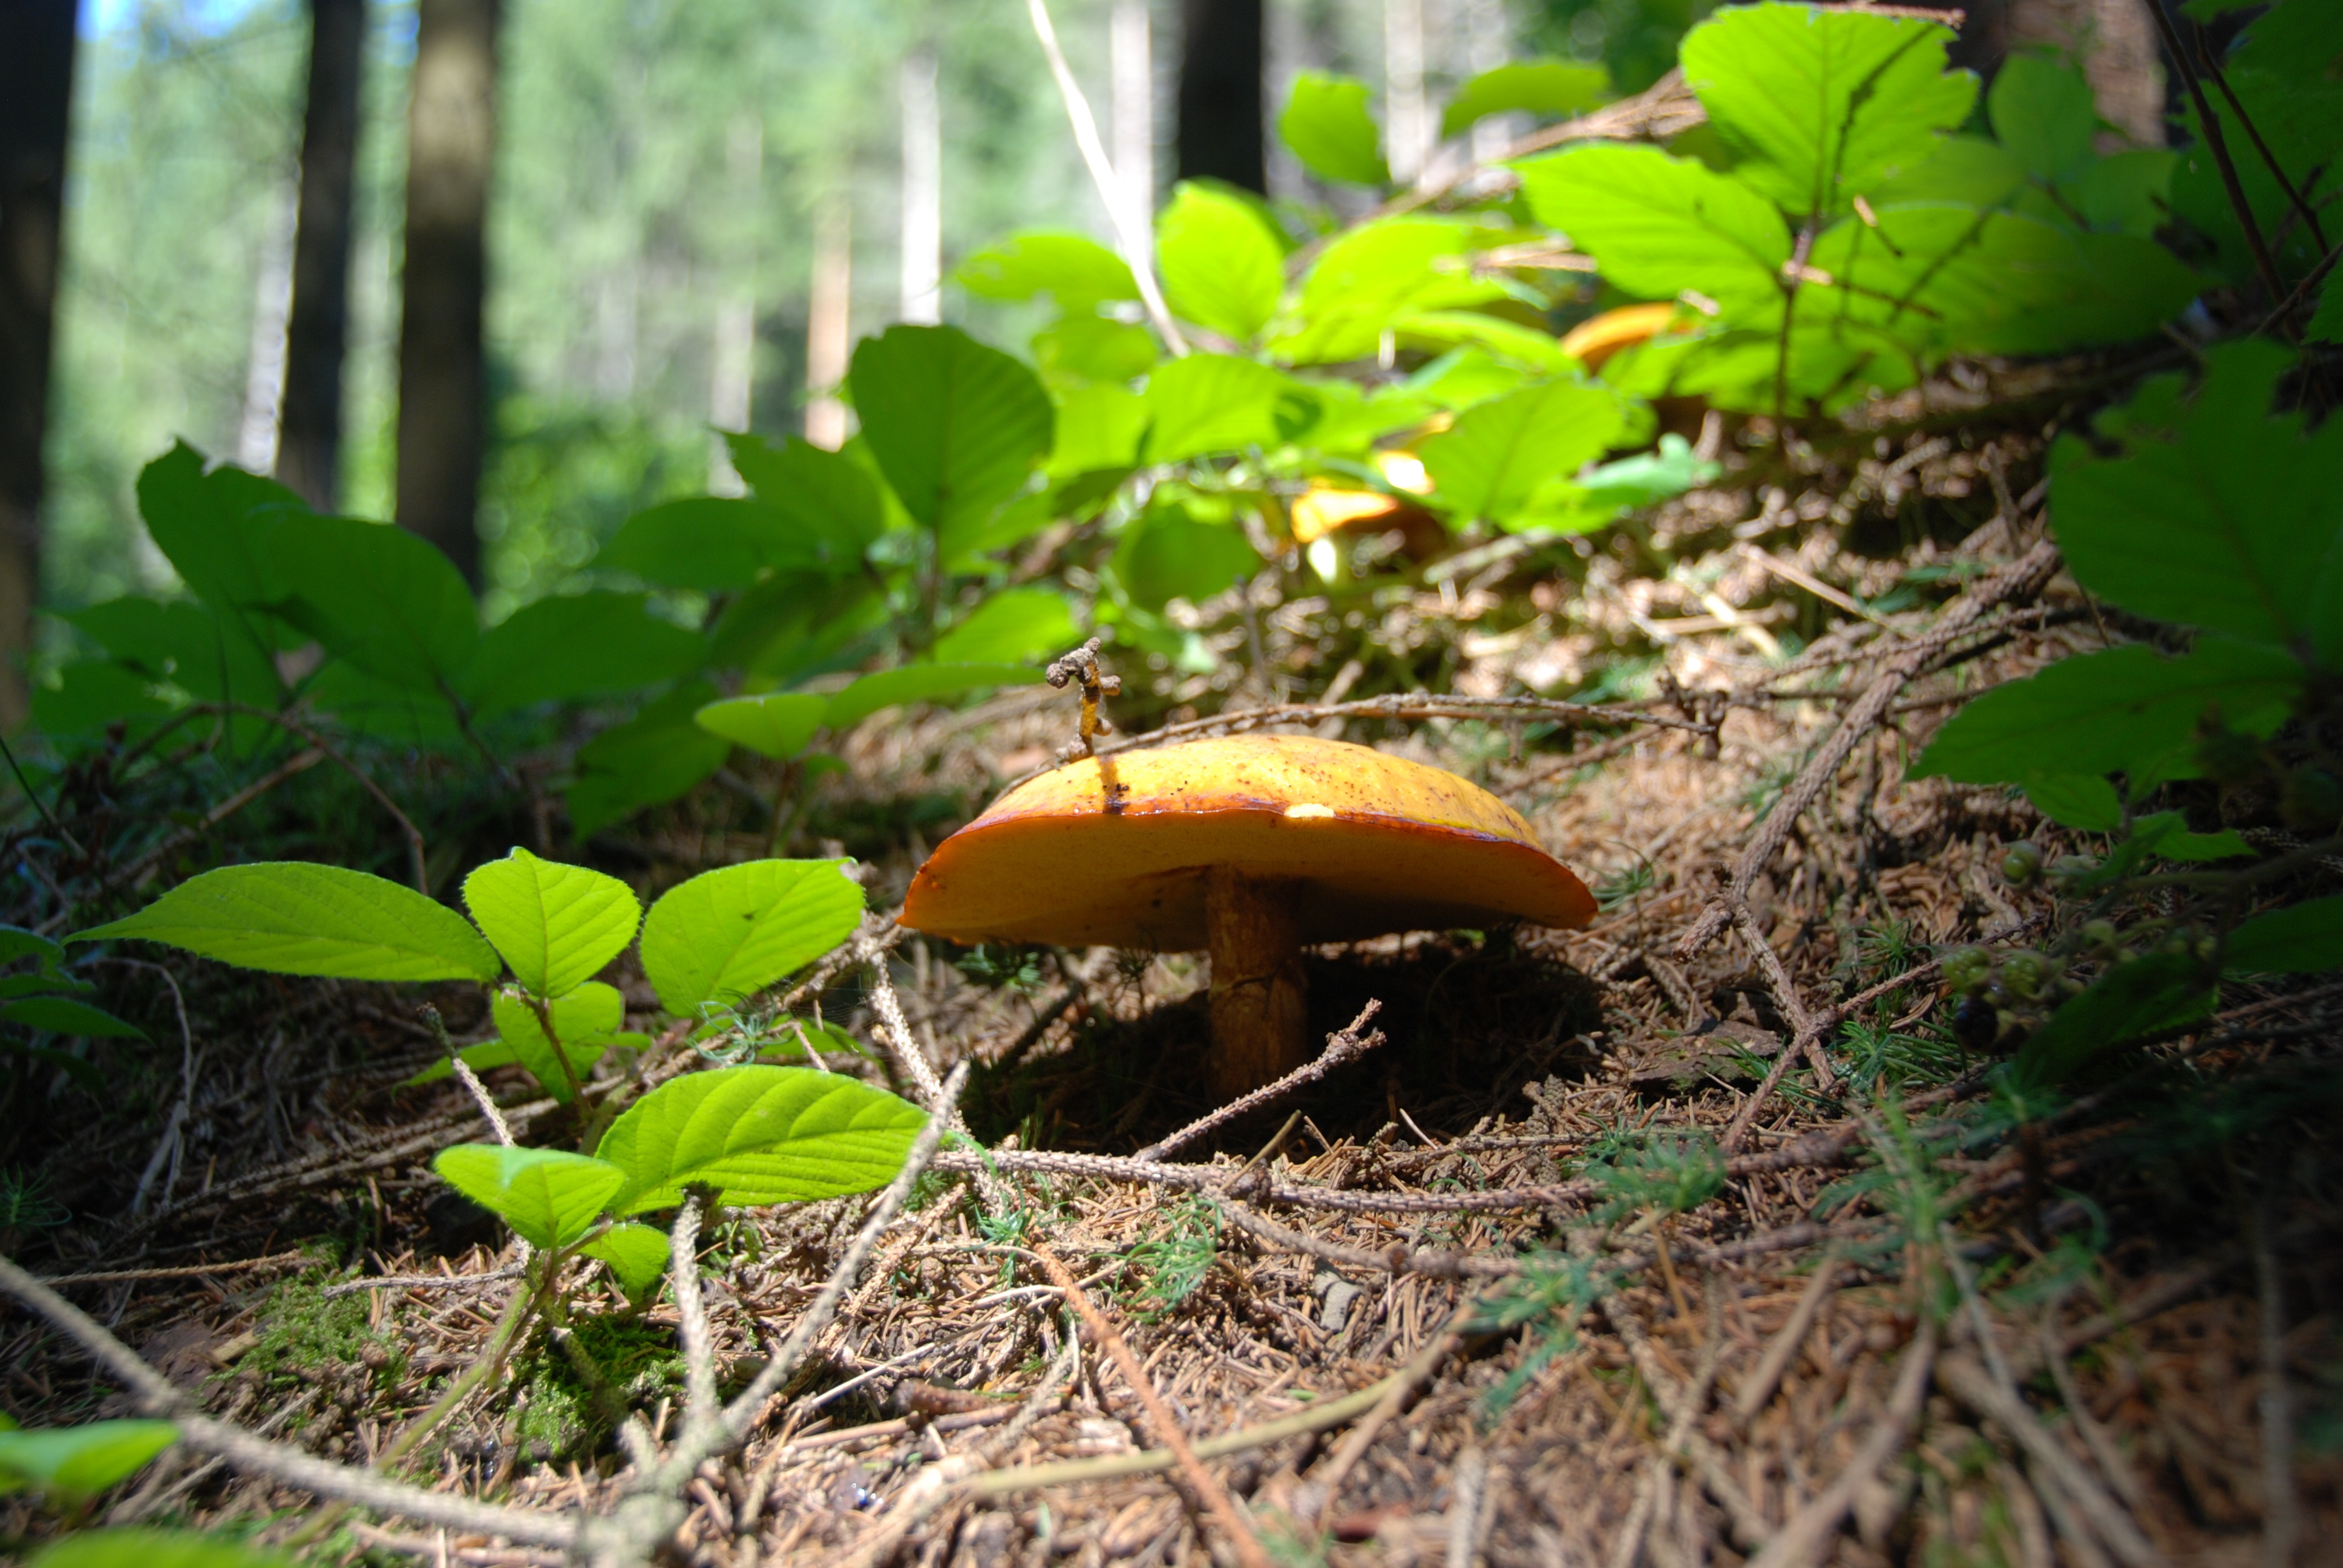
nature, forest, leaf, jungle, botany, mushroom, yellow, flora, fauna, fungus, rainforest, woodland, habitat, bolete, edible, ecosystem, suillus grevillei, golden l rchenr hrling, edible mushroom, natural environment, penny bun